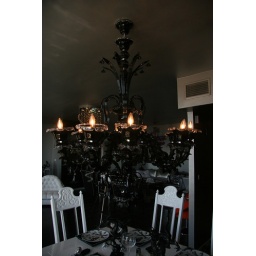
Huge black chandelier in high drama style with glass design and fancy baroque details.